Smiths Falls

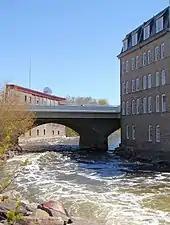
Rideau River in Smiths Falls

At the time of construction of the Rideau Canal a small settlement had been established around a mill operated by Abel Russell Ward, who had bought Smyth's land. Colonel By ordered the removal of Ward's mill to make way for the canal. He settled with Ward for £1,500, one of the largest claims made by mill owners on the canal.